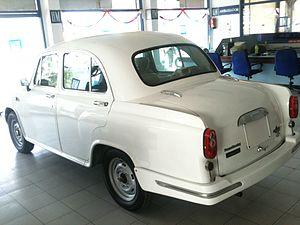
"L'ère de l'empennage du style automobile englobe les années 1950 et 1960, avec un pic entre 1957 et 1961. C'est un style qui s'est répandu dans le monde entier, car les concepteurs automobiles s'inspiraient des tendances de l'industrie automobile américaine, où il était considéré comme l'""âge d'or"" de la conception Américaine de l'automobile.